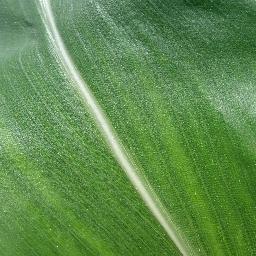
Label: Corn_(Maize)___Healthy